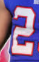
Number: 2